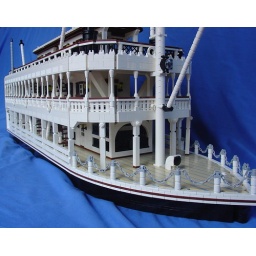
Mark Twain sternwheel river boat as used in Disneyland. 130 studs long.Minifig scale.